Knight

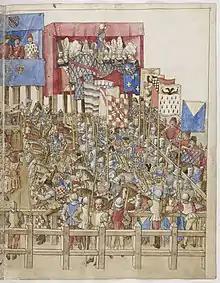
Page from "King René's Tournament Book" (BnF Ms Fr 2695)

Knights used a variety of weapons, including maces, axes and swords. Elements of the knightly armour included helmet, cuirass, gauntlet and shield.